Kevin Bacon

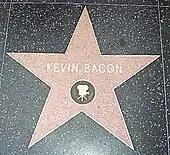
Bacon's star on the Hollywood Walk of Fame

Bacon is the subject of the trivia game titled "Six Degrees of Kevin Bacon", based on the idea that, due to his prolific screen career covering a diverse range of genres, any Hollywood actor can be linked to another in a handful of steps based on their association with Bacon. The name of the game derives from the idea of six degrees of separation. Initially, Bacon was dismayed by the game but the meme stuck; eventually, he embraced it, forming the charitable initiative SixDegrees.org, a social networking service intended to link people and charities to each other.